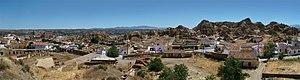
Guadix est une municipalité de la province de Grenade, communauté autonome d’Andalousie, en Espagne. C'est le chef-lieu de la comarque homonyme.